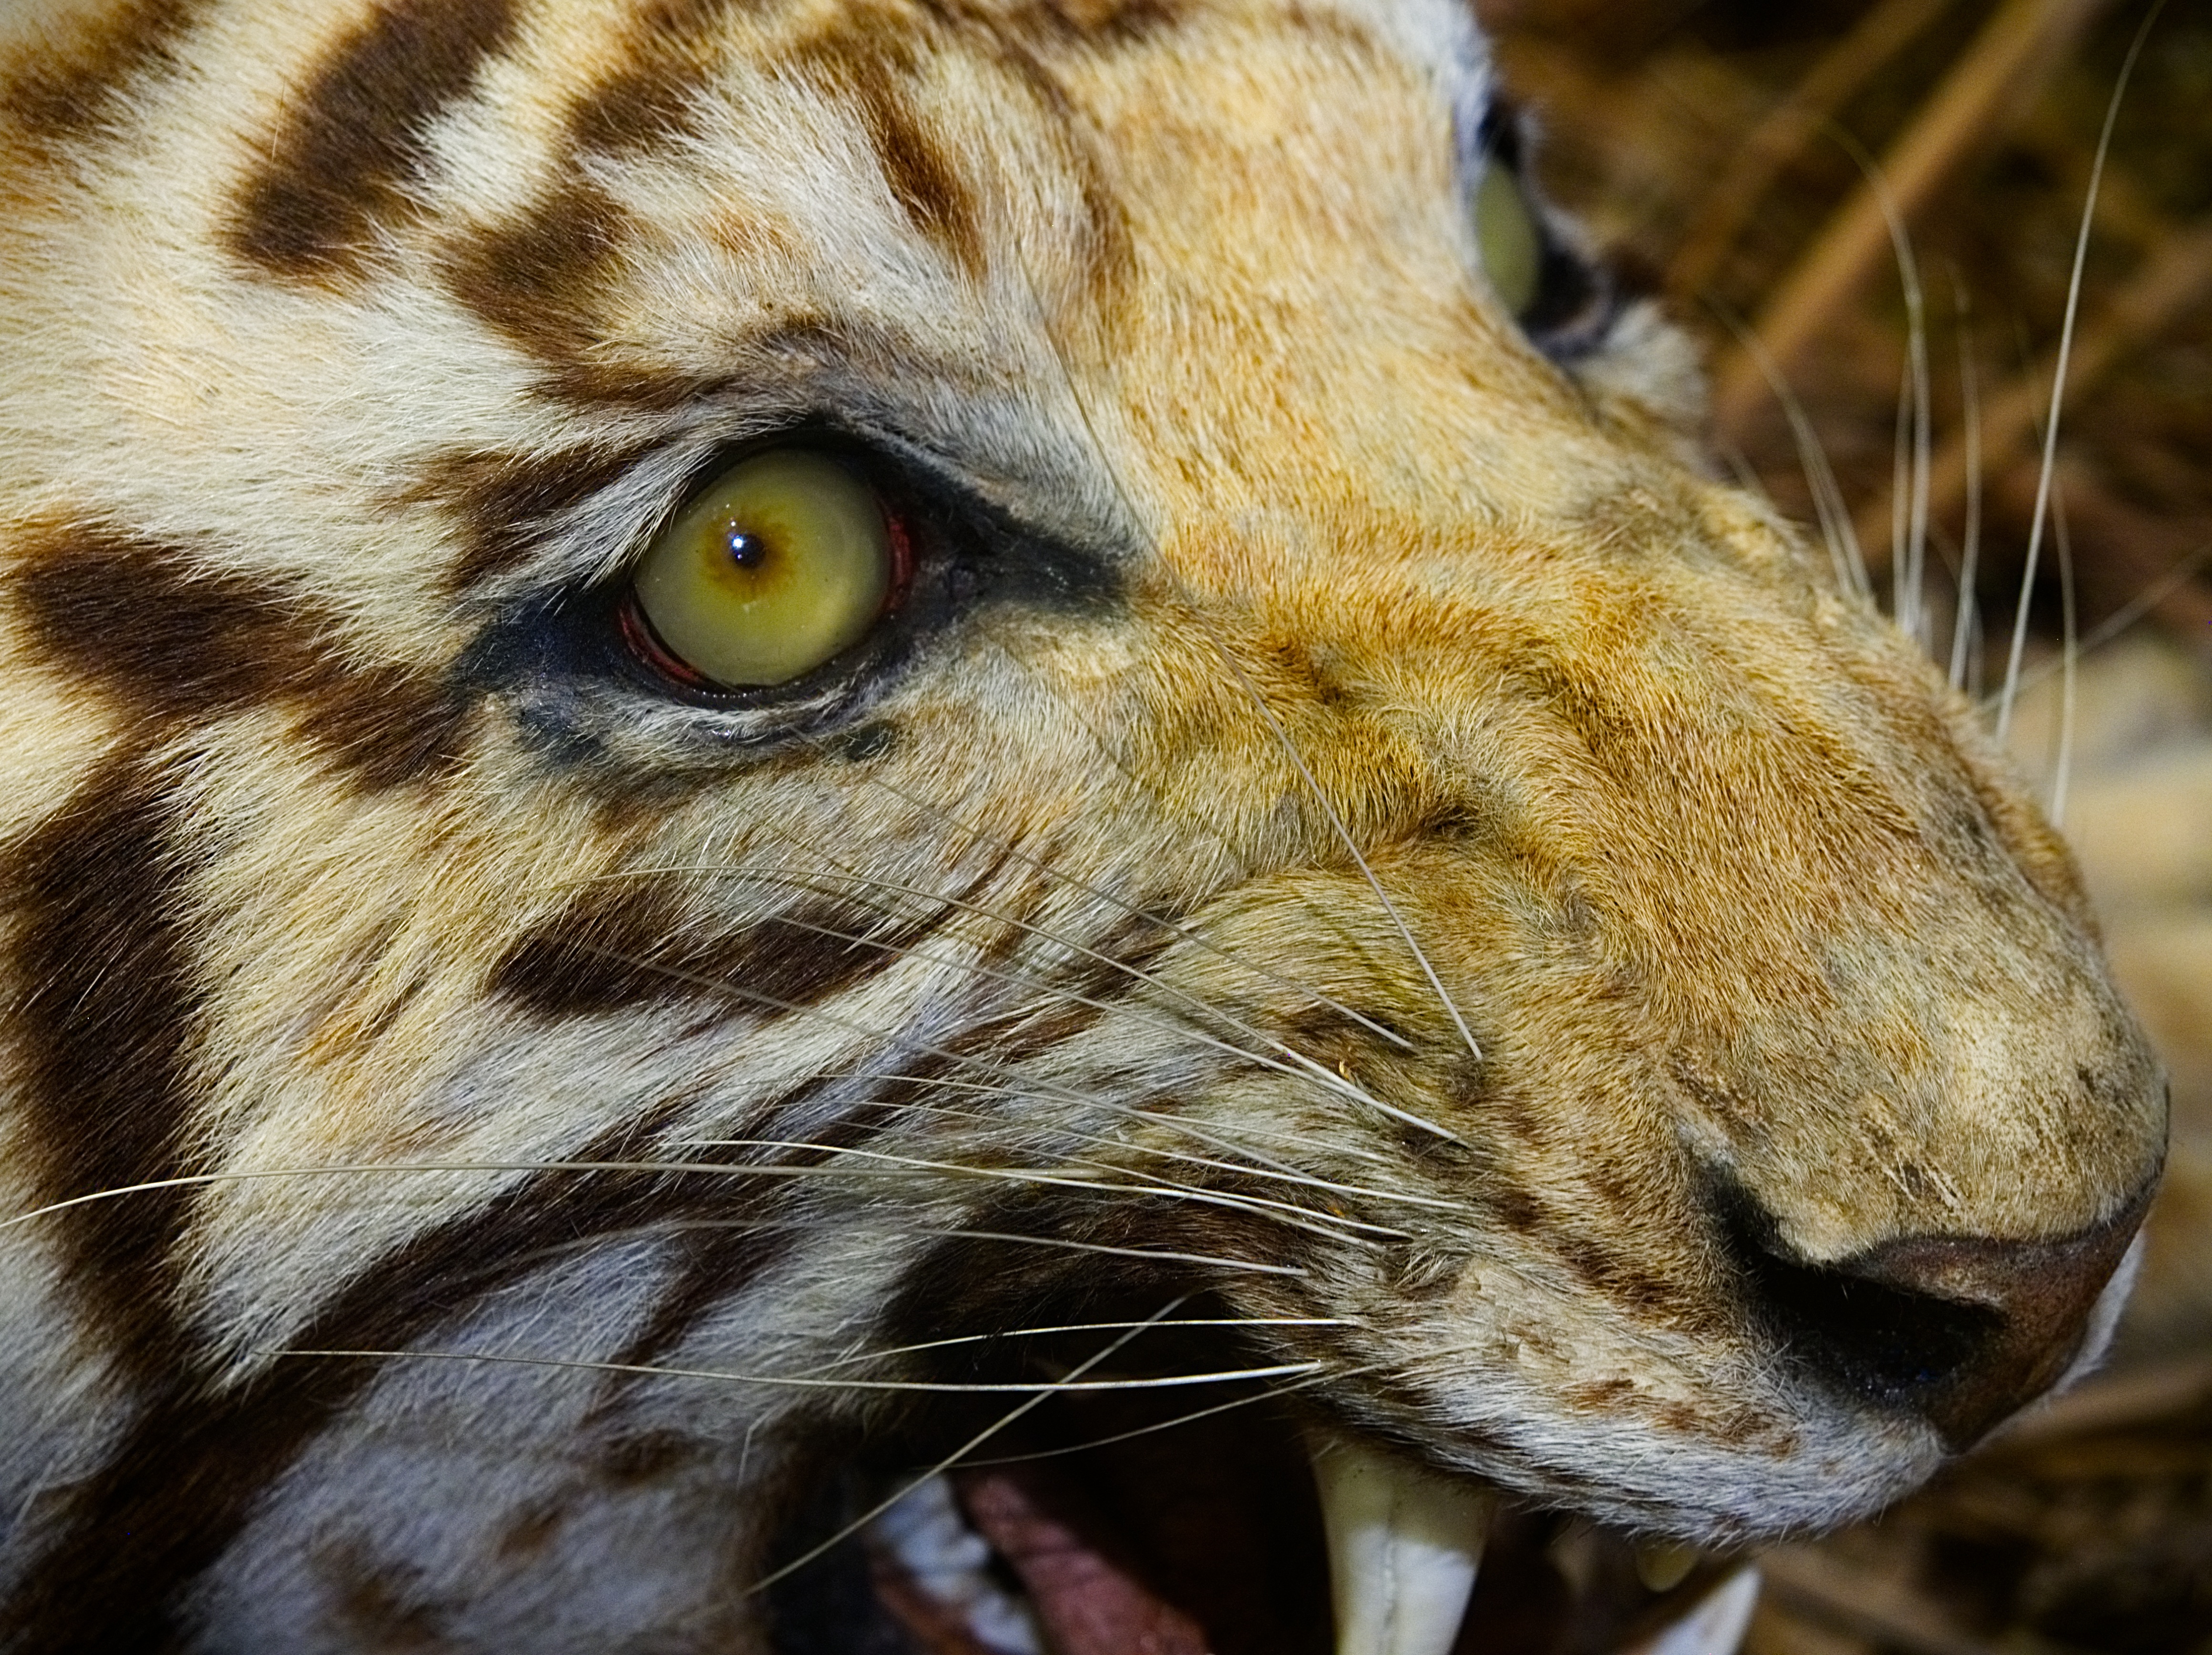
animal, wildlife, wild, fur, museum, cat, mammal, predator, dead, whisker, fauna, lion, aggression, striped, stalk, close up, nose, whiskers, snout, tiger, eye, stalking, endangered, danger, stuffed, beast, pelt, vertebrate, attack, angry, hunt, conservation, exhibit, preserve, exhibition, panthera, carnivore, tigris, hunting, hunter, taxidermy, strength, aggressive, preservation, powerful, hungry, puma, appetite, bengal, wild cat, small to medium sized cats, cat like mammal